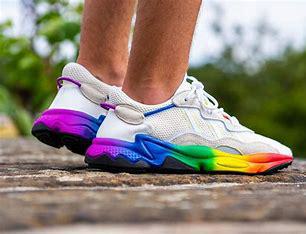
Brand: Adidas
Model: Ozweego